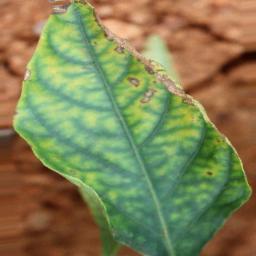
Label: nutritional